Economic history of China before 1912

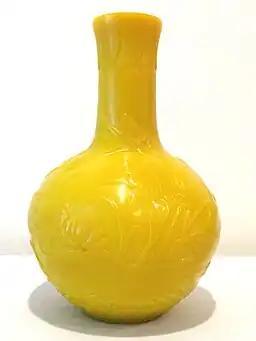
Daoguang period Peking glass vase. The color is named "Imperial Yellow" after the banner of the Qing Dynasty.

The prosperous Song economy resulted in an increase in the minting of currency. By 1085, the output of copper currency reached 6 billion coins a year, compared to 5.86 billion in 1080. 327 million coins were minted annually in the Tang dynasty's prosperous Tianbao period of 742–755, and only 220 million coins minted annually from 118 BCE to 5 CE during the Han dynasty.